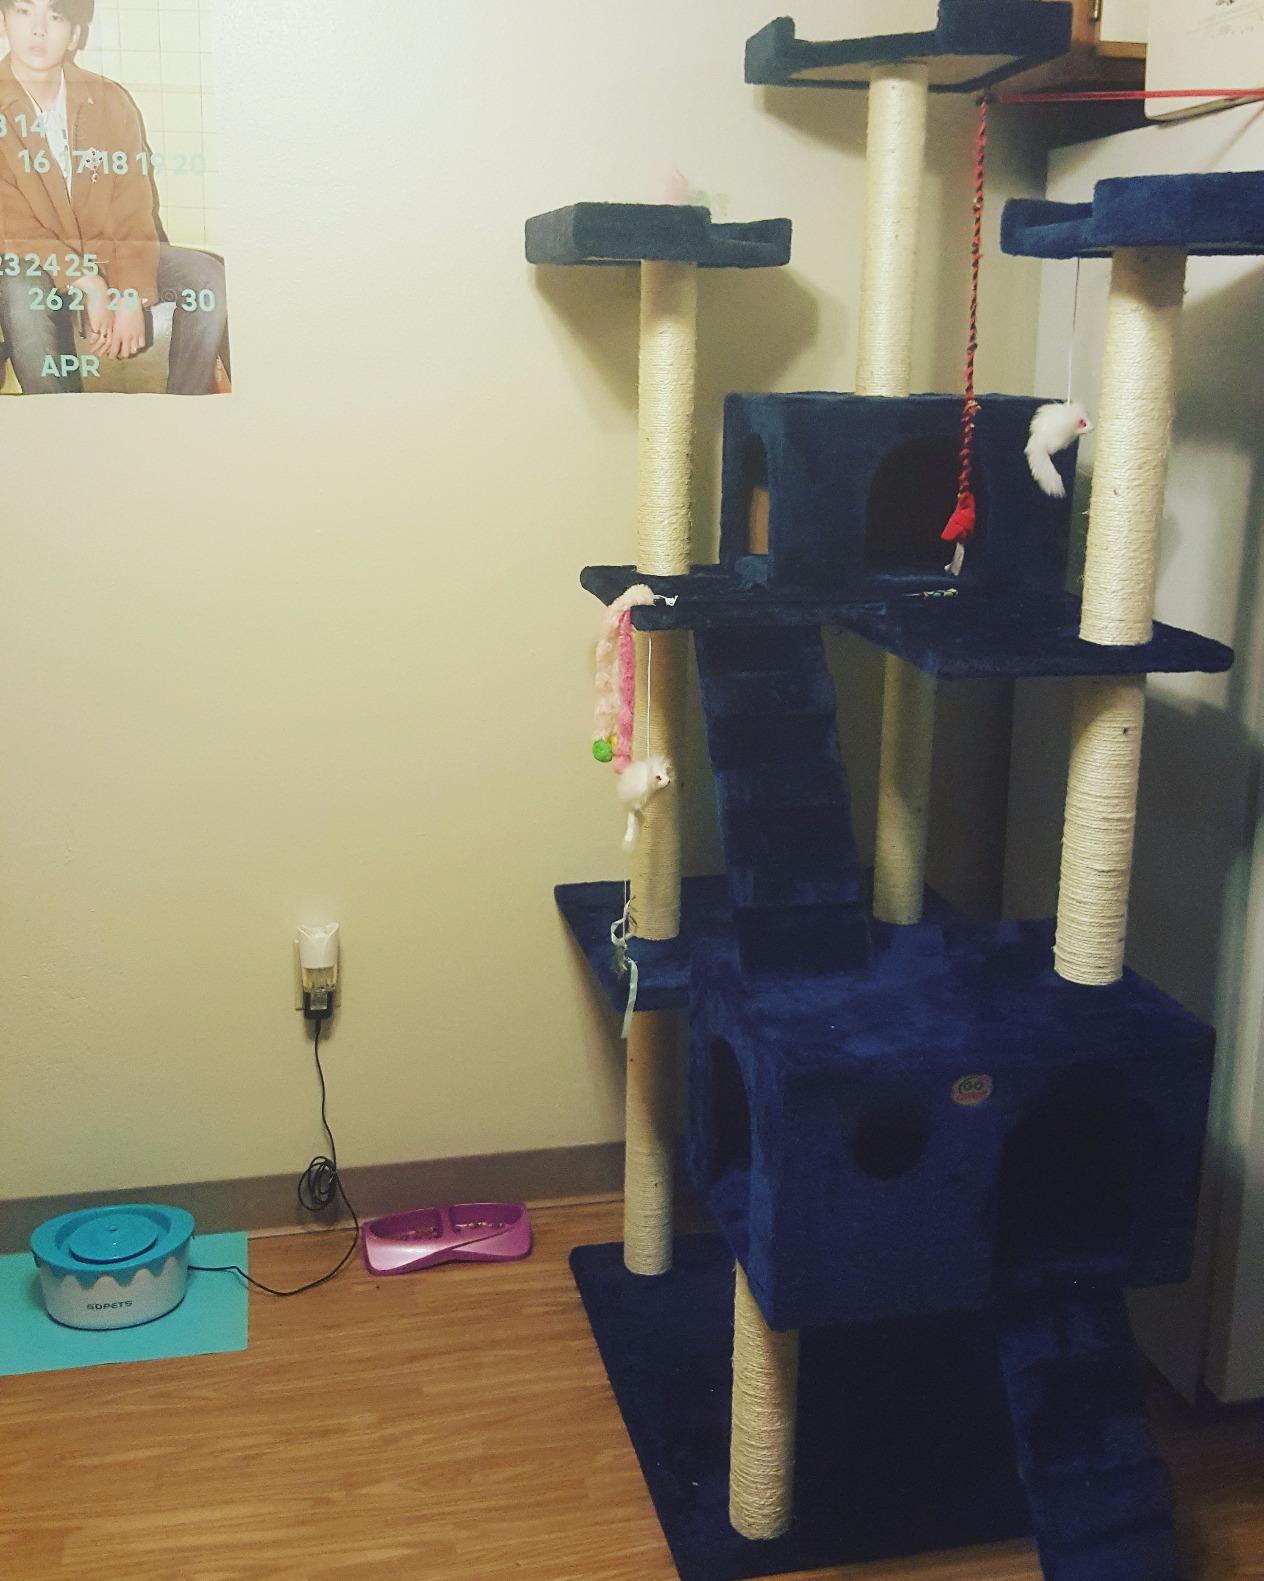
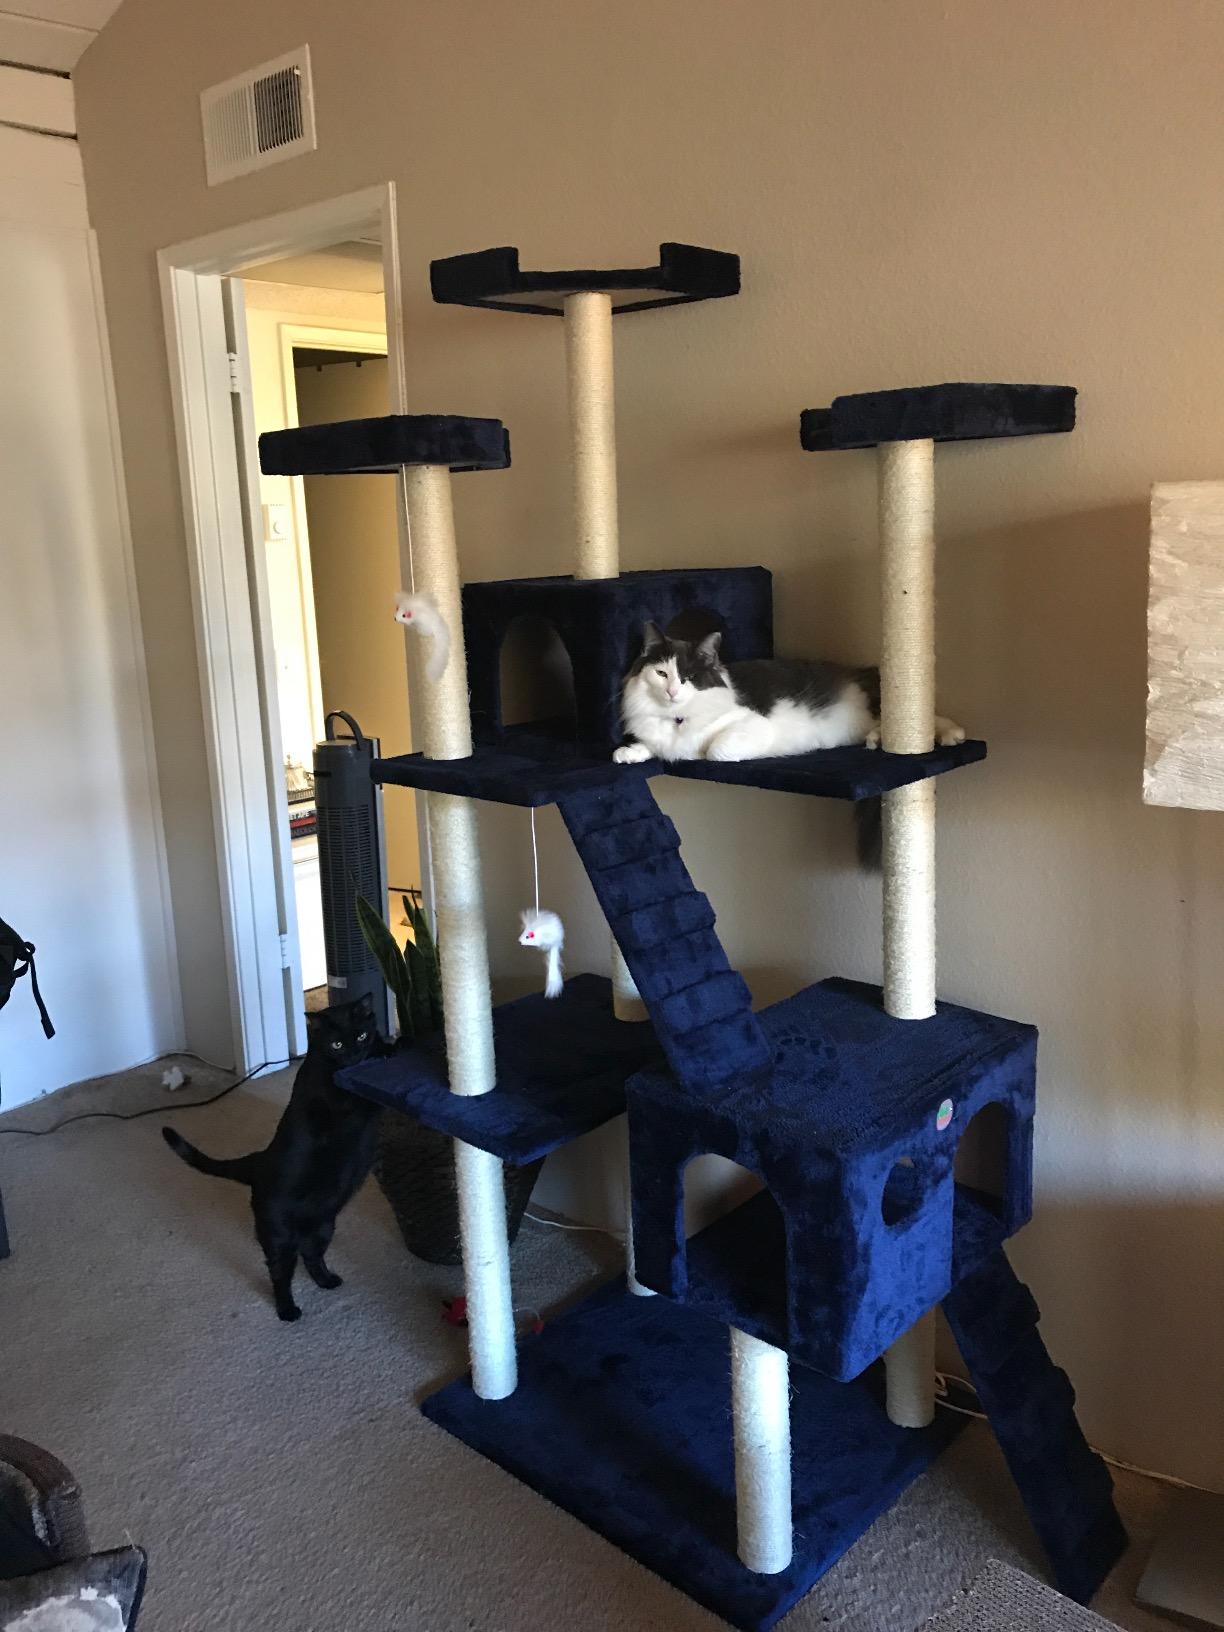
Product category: items_cat tree
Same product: yes